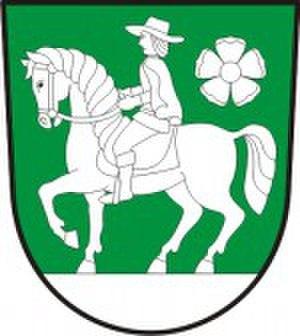
Újezdec est une commune du district de Mělník, dans la région de Bohême-Centrale, en Tchéquie. Sa population s'élevait à 142 habitants en 2020.